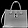
Label: Bag